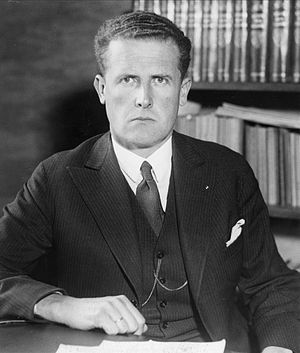
Johan Bernhard Hjort
Johan Bernhard Hjort var en norsk højesteretsadvokat og politiker.